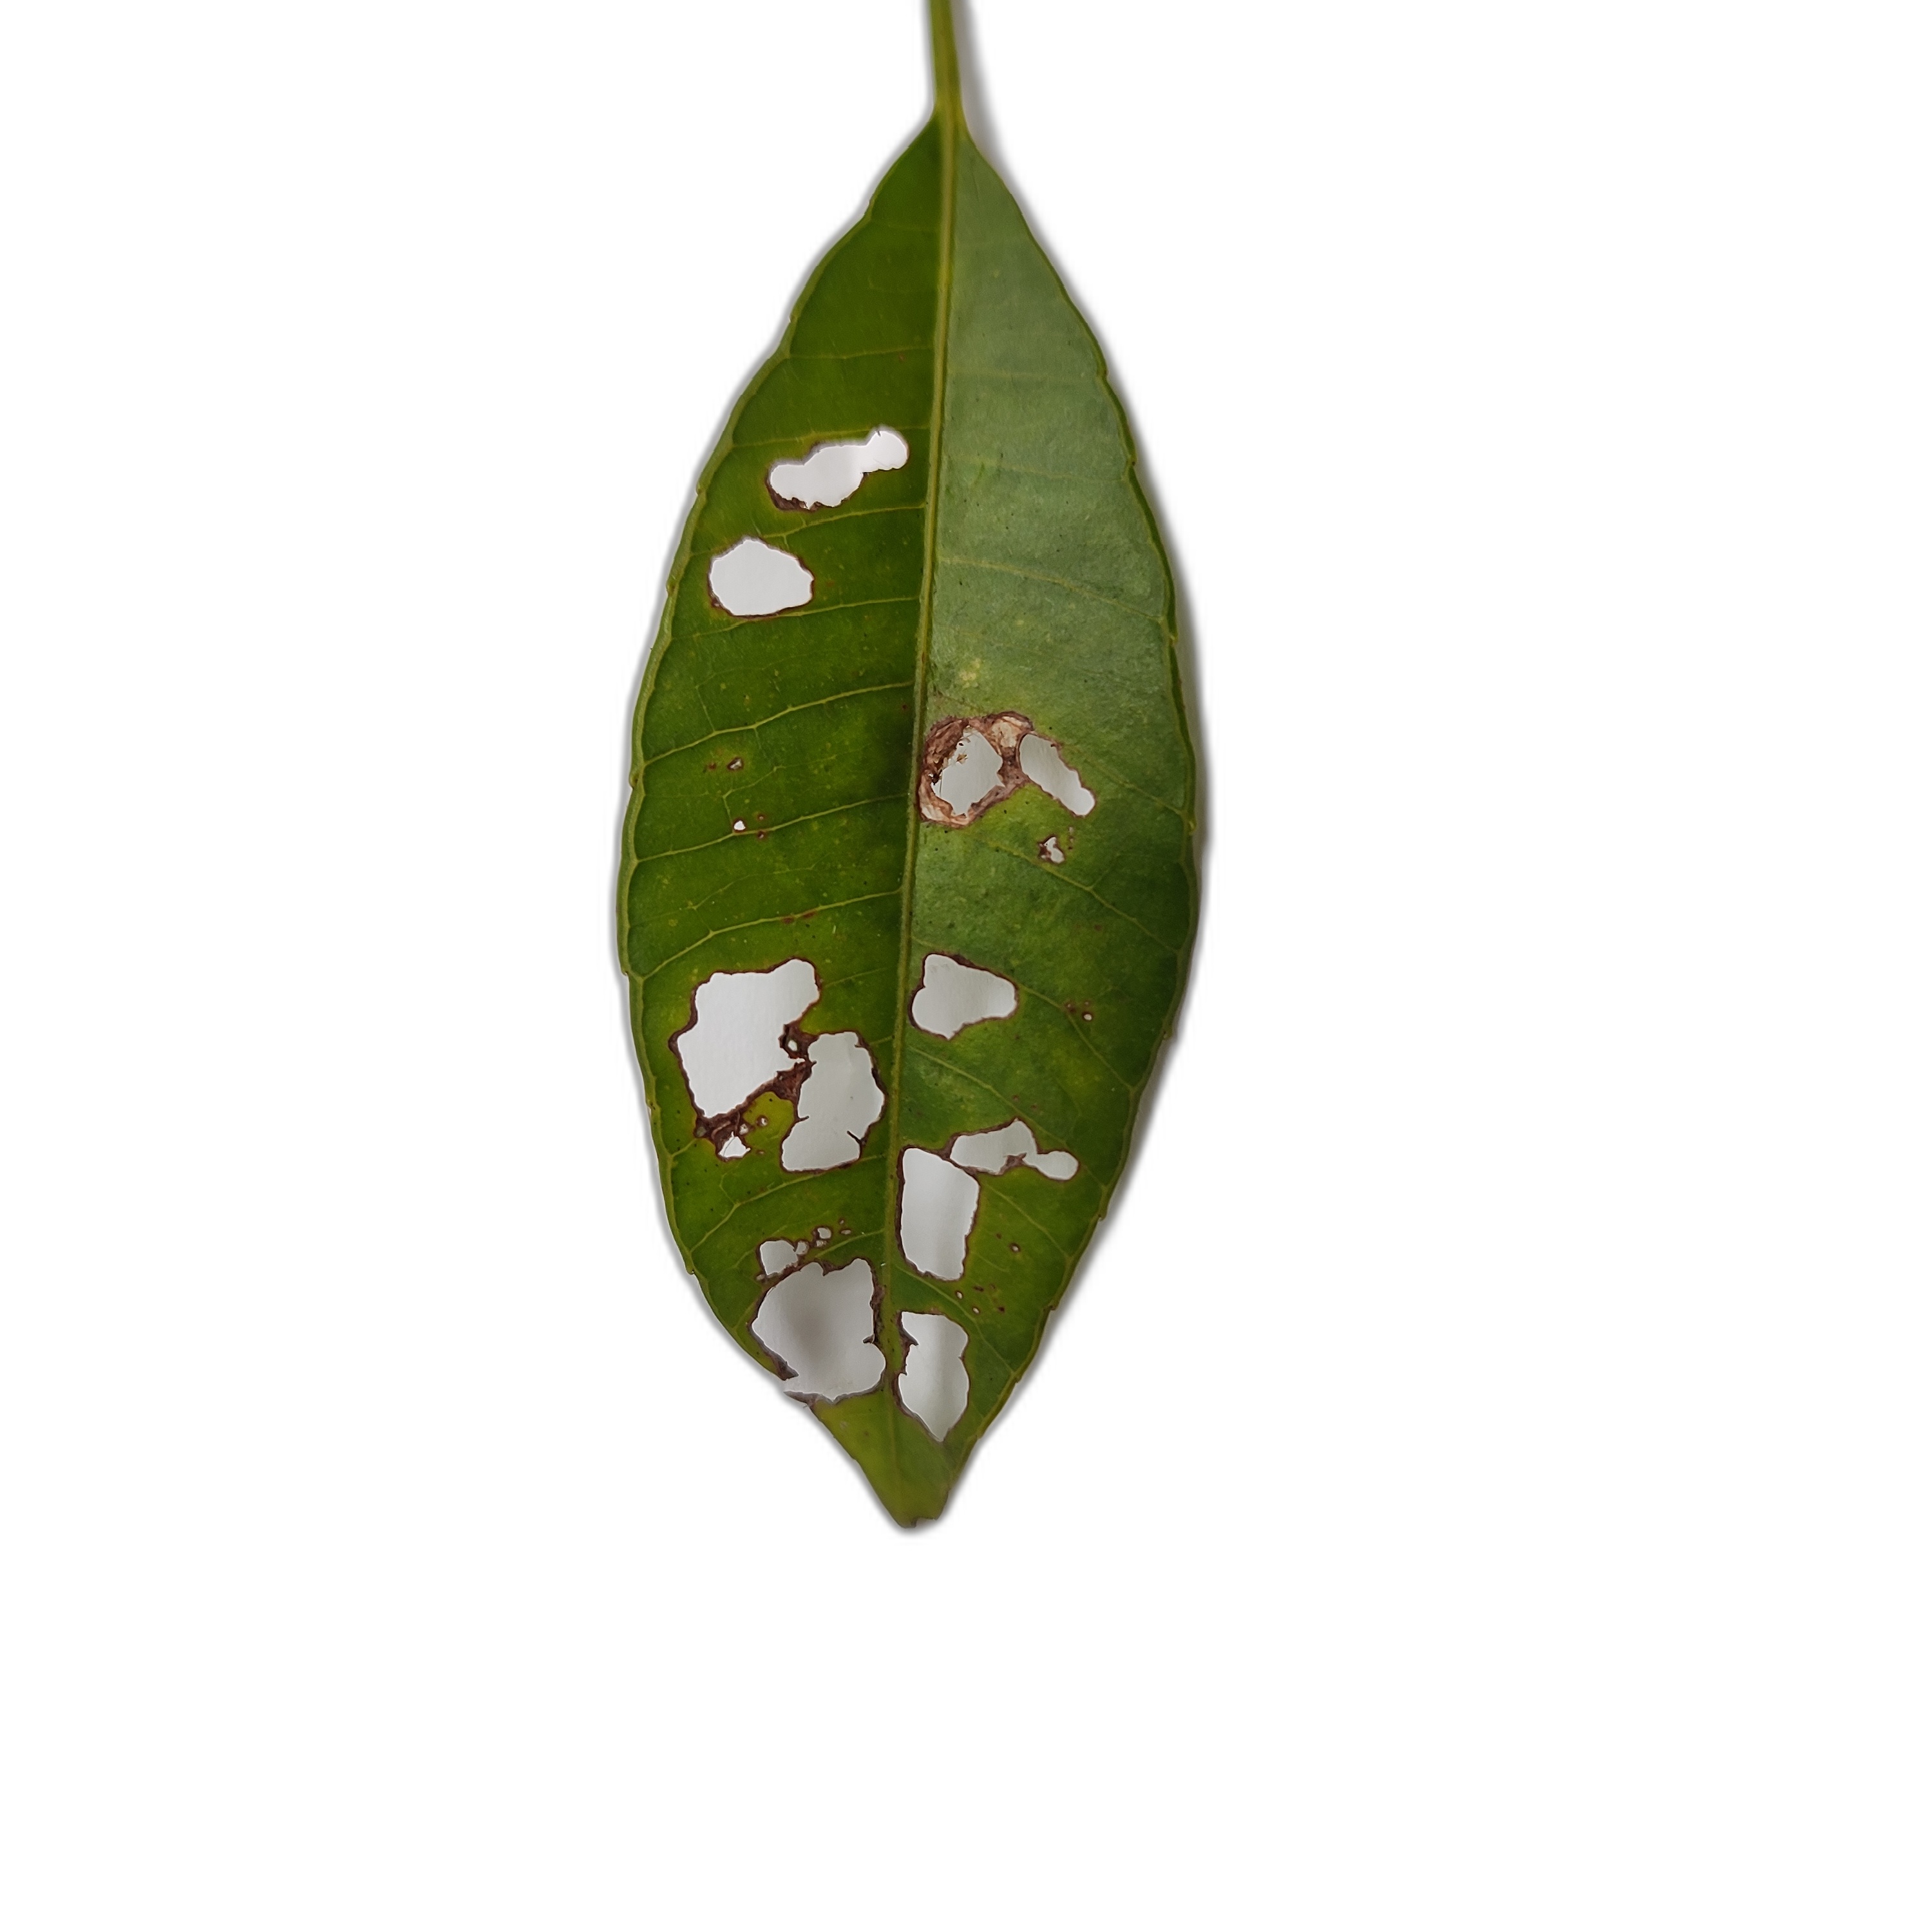
Label: not_healthy